Chinese anti-piracy operations in the Gulf of Aden

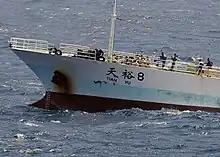
Chinese fishing boat "Tianyu 8" hijacked by Somali pirates

Chinese discussions through 2012 identified the strategic importance of securing maritime trade routes. Shipping contributed to China's financial and energy security. 90% of China's international trade in goods was moved by ship. The country became a net importer of oil in 1993, and of natural gas in 2007. By 2012, 80% of imported oil arrived by sea. Reliable routes affected oil prices, which affected the stability of the United States dollar, and which in turn affected the value of Chinese investments in the United States and US capacity to buy Chinese products.